Juan Bautista Pastene

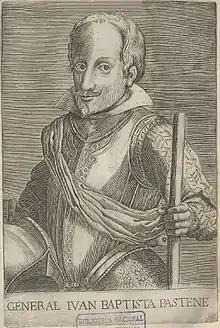
Idealized illustration of Pastene from Alonso de Ovalle's "Histórica relación del Reyno de Chile".

Giovanni Battista Pastene (1507–1580) was a Genoese maritime explorer who, while in the service of the Spanish crown, explored the coasts of Panama, Colombia, Ecuador, Peru and Chile as far south as the archipelago of Chiloé.